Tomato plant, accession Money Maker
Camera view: bottom (45 deg); turntable rotation: 0 degrees
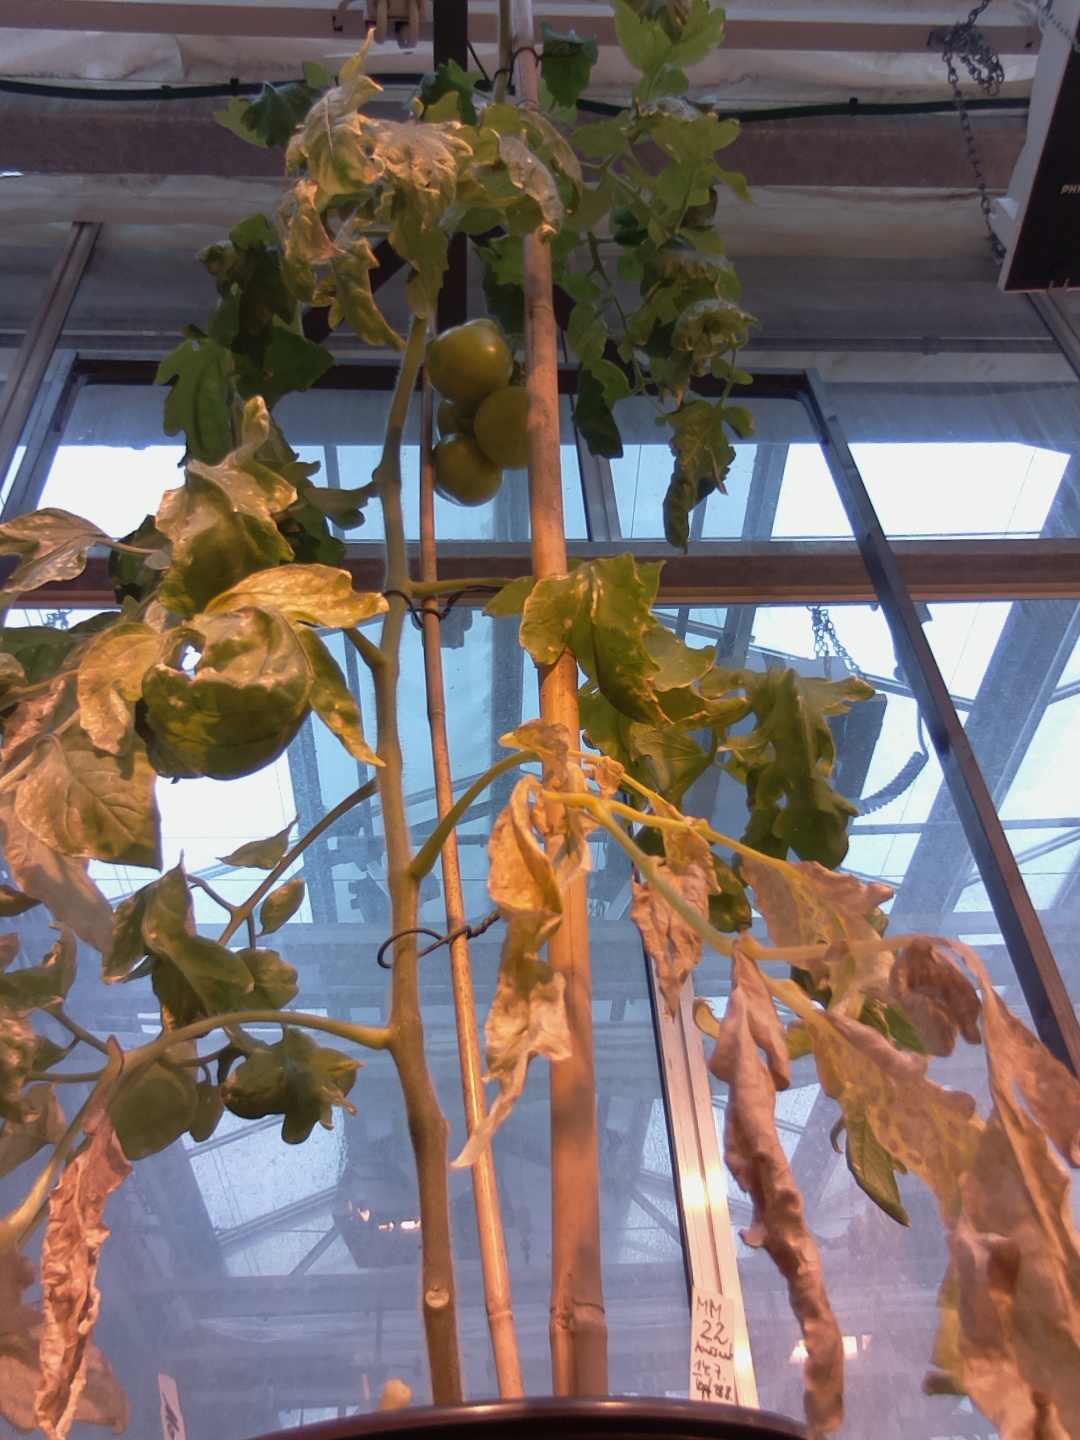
BBCH growth stage 78: 80% -90% of final fruit size